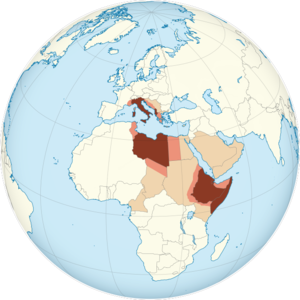
Le Spazio vitale étaient le concept d'expansion territoriale du fascisme italien. Il était défini en termes universels comme « la partie du globe sur laquelle reposent les exigences vitales ou l'élan expansionniste d'un État doté d'une organisation unitaire forte qui cherche à satisfaire ses besoins en s'étendant au-delà de ses frontières nationales ». Il était analogue au concept du Lebensraum du parti nazi allemand.